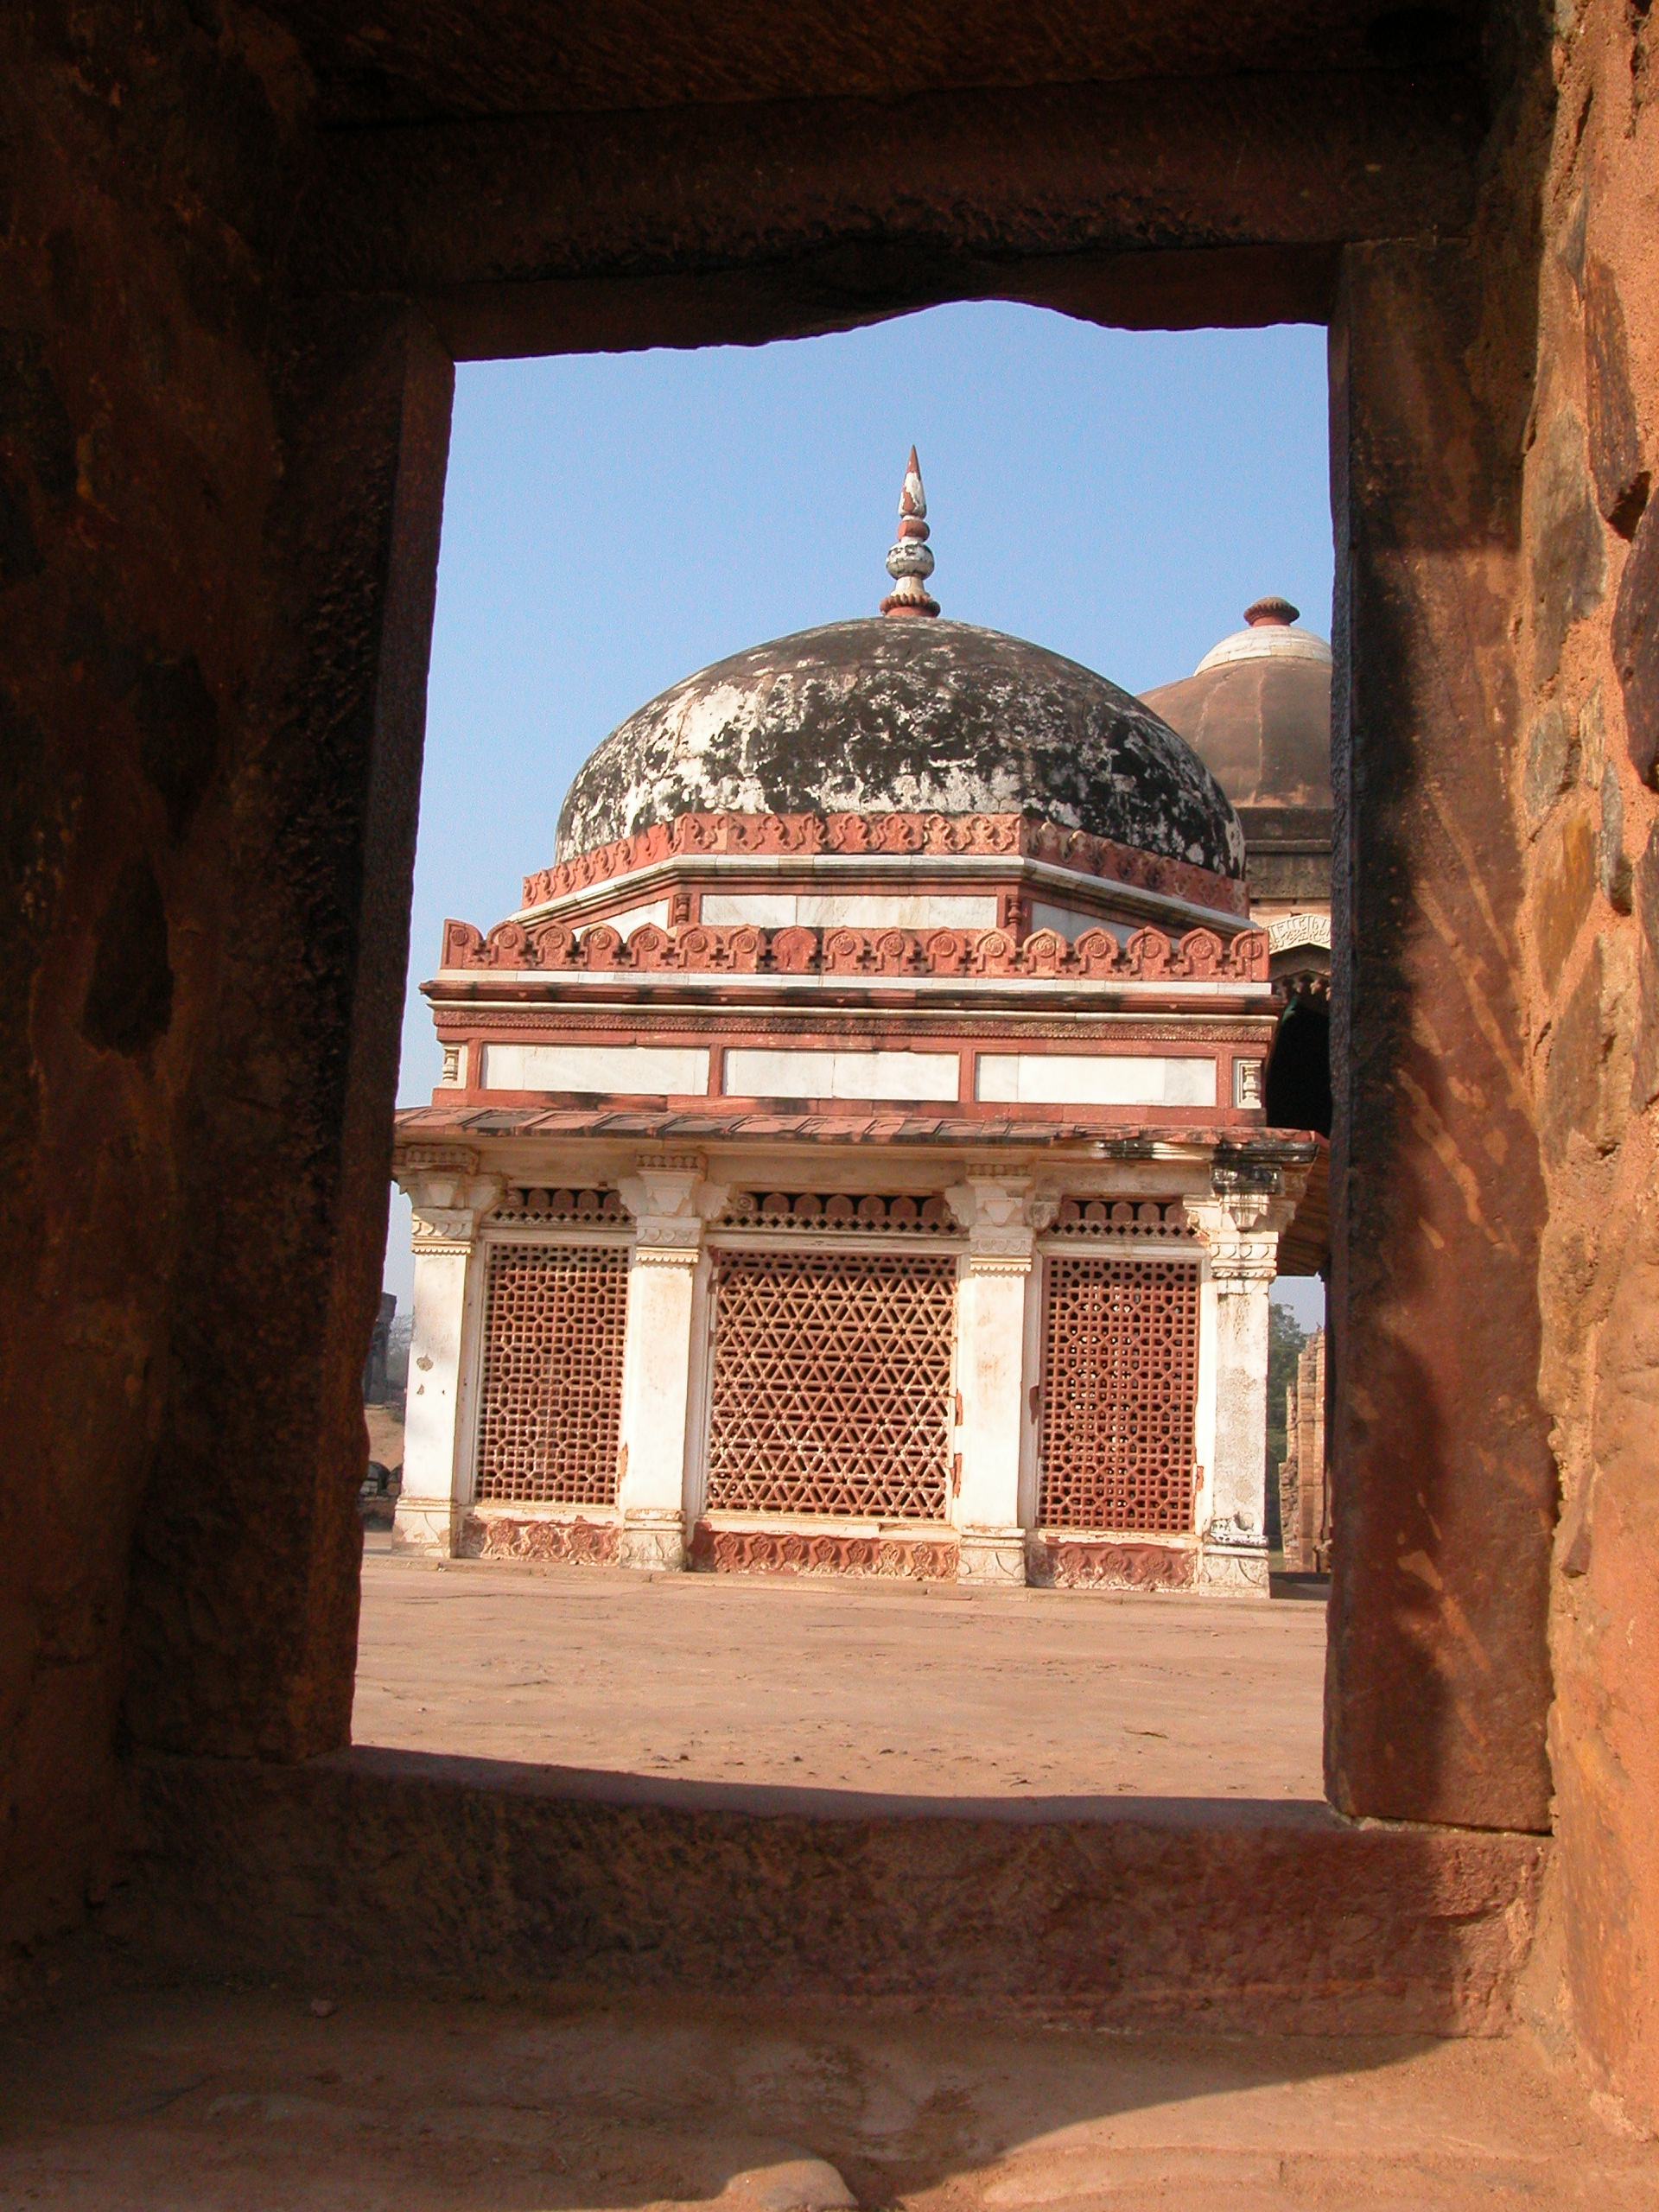
architecture, house, window, building, high, place of worship, temple, ruins, monastery, history, hires, india, complex, hi, res, delhi, unescoworldheritage, qutub, minar, ancient history